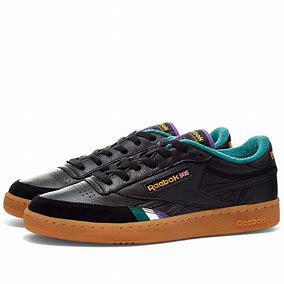
Brand: Reebok
Model: Club C Revenge